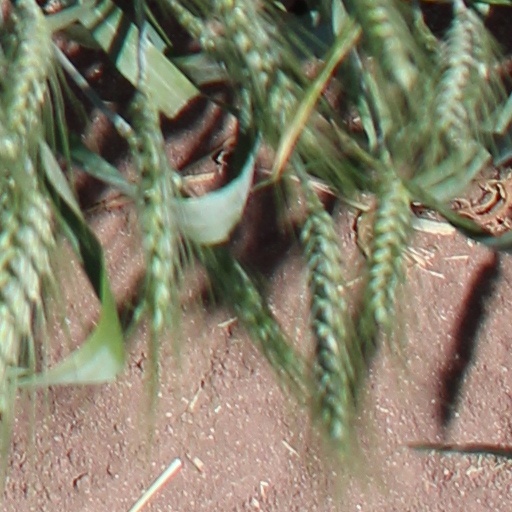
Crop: wheat